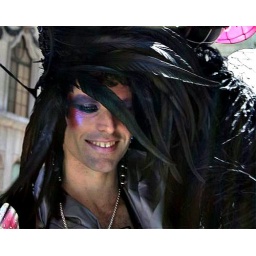
Great smile on a really tall and mysterious creature dressed in black